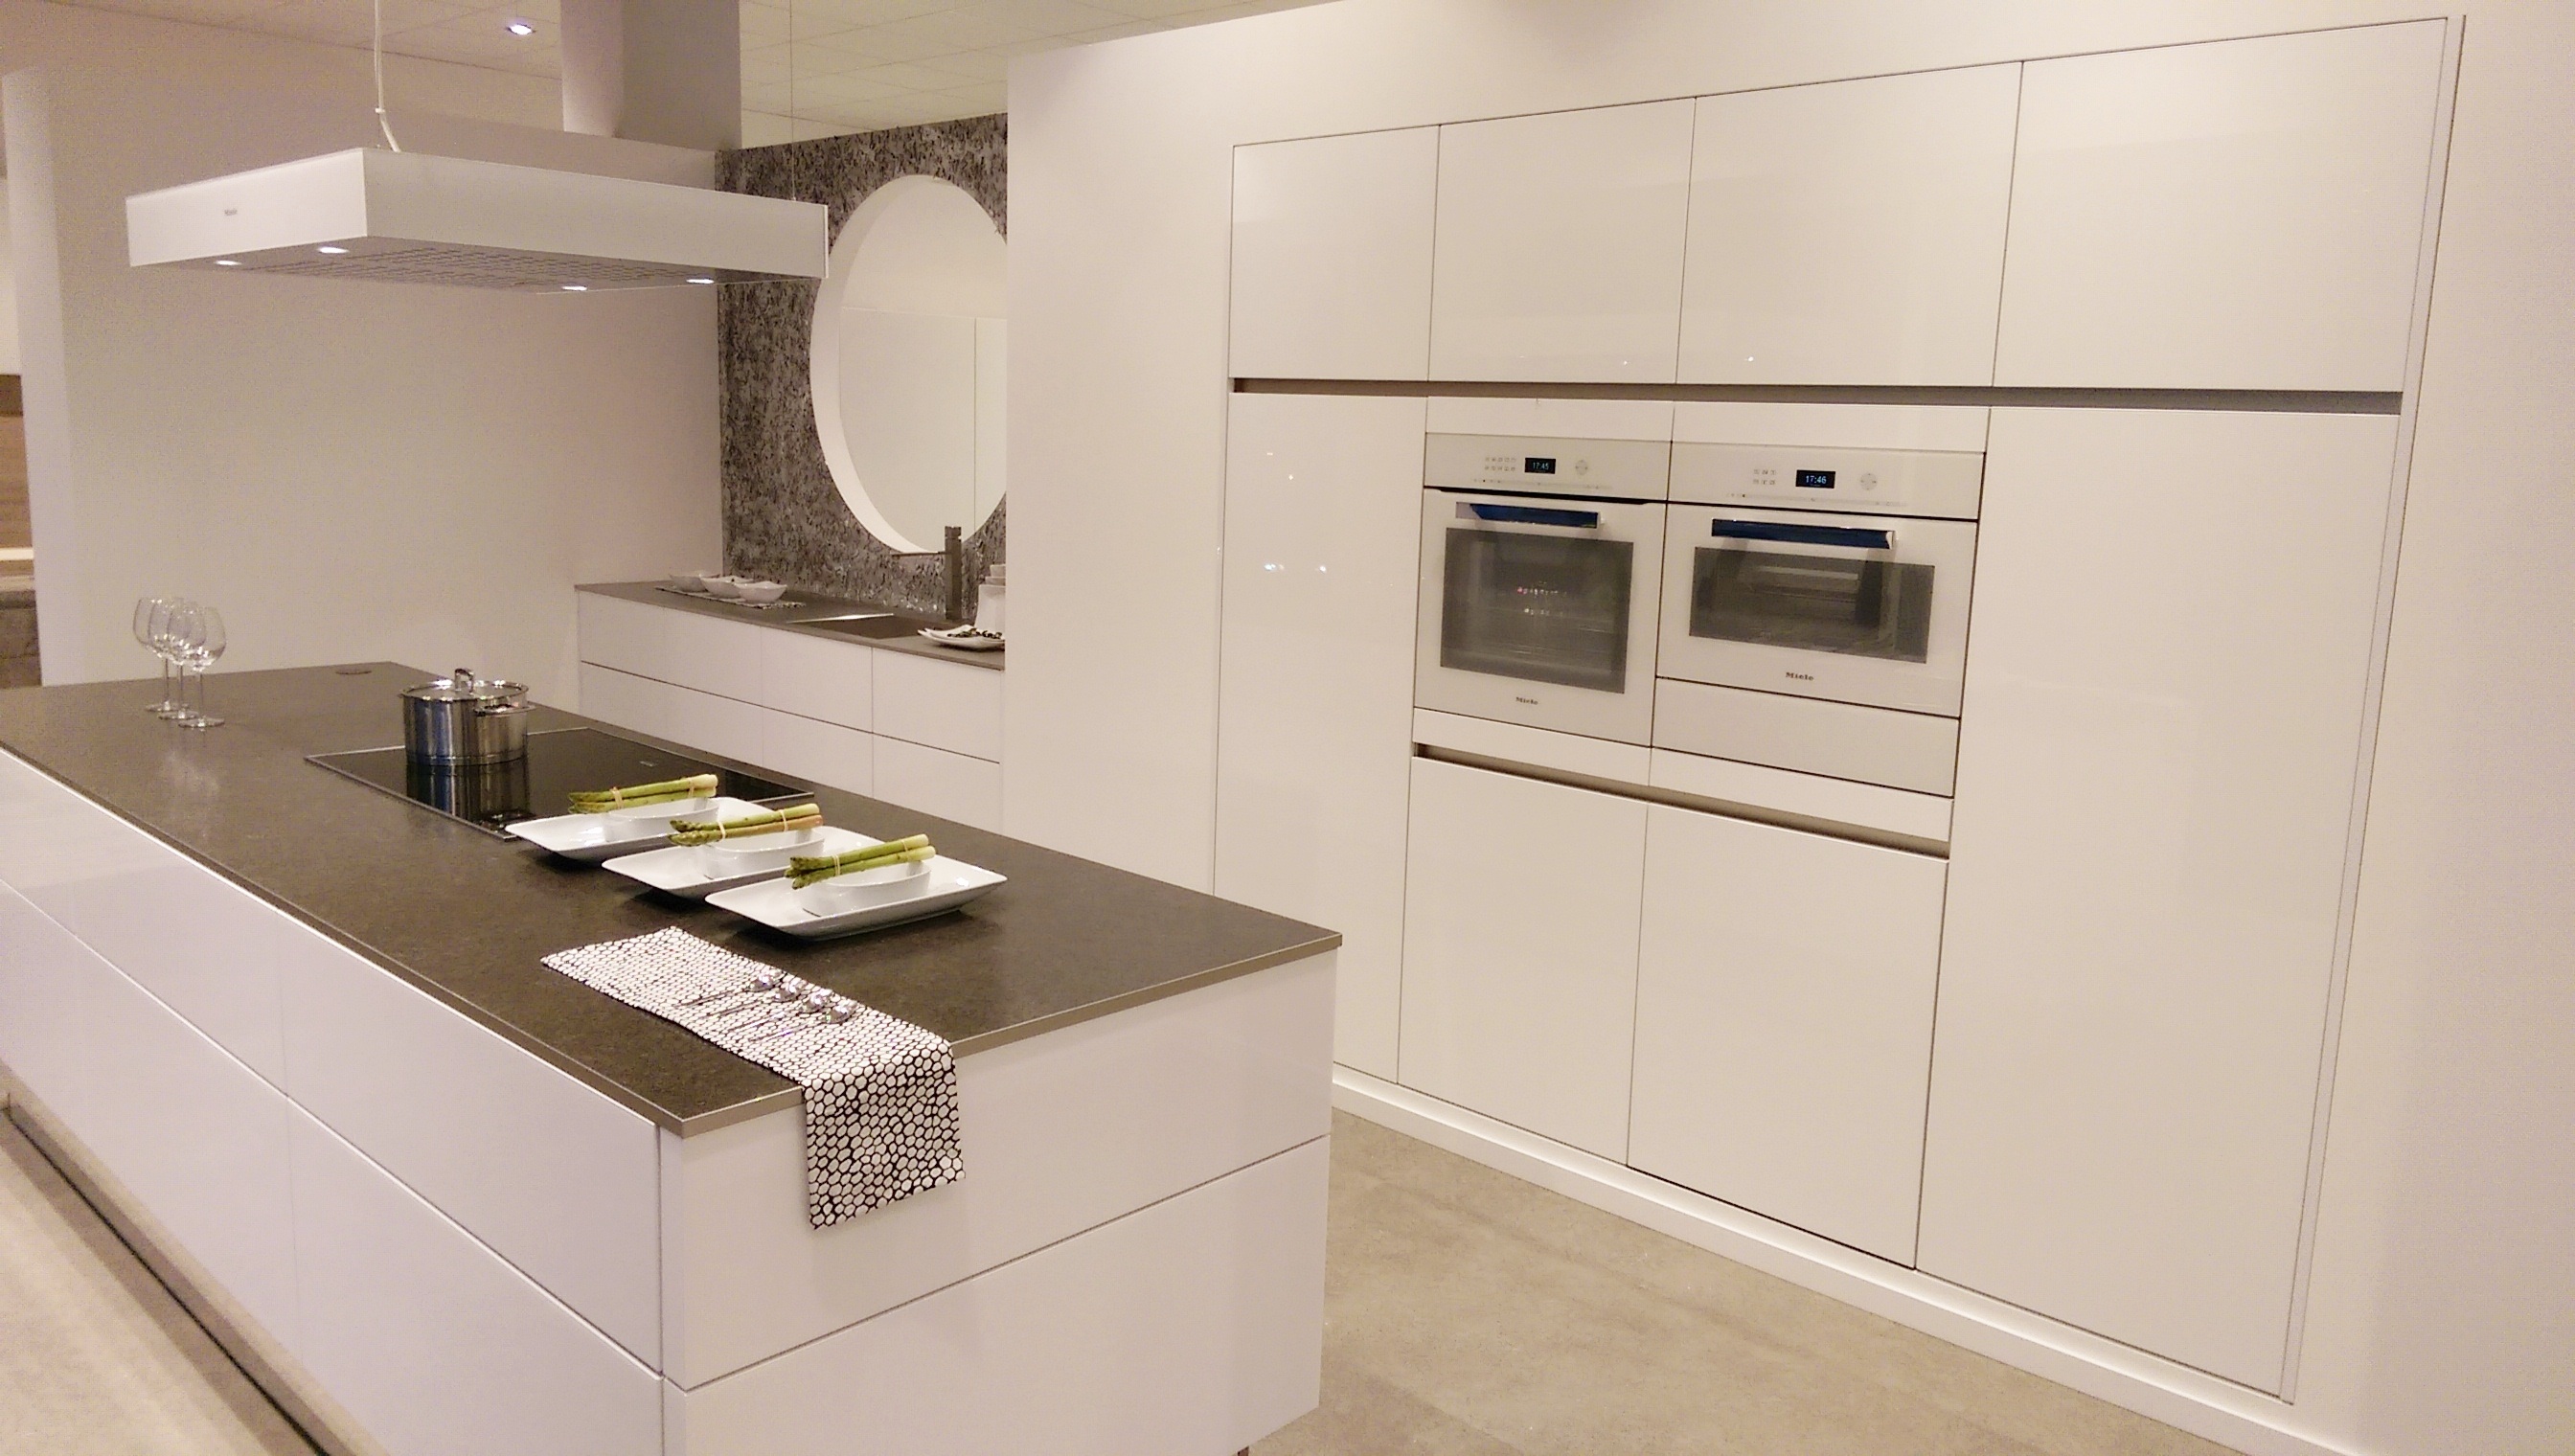
creative, floor, home, food, kitchen, property, furniture, room, apartment, cuisine, countertop, interior design, timeless, real estate, flooring, high end, cabinetry, cuisine classique